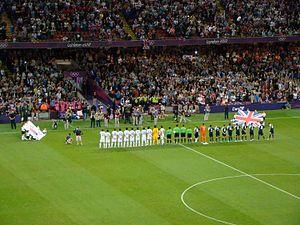
Le football est un des vingt-six sports officiels aux Jeux olympiques de 2012. Il y a deux compétitions, une féminine et une masculine. La compétition masculine réunit seize participants et comprend quatre groupes de quatre équipes au premier tour, suivi de quarts de finale, demi-finales et finales du 26 juillet au 11 août 2012. Vingt-septième édition d’une épreuve de football lors de Jeux olympiques, il ne s’agit cependant que de la vingt-cinquième à être reconnue par le CIO et la vingt-troisième par la FIFA.